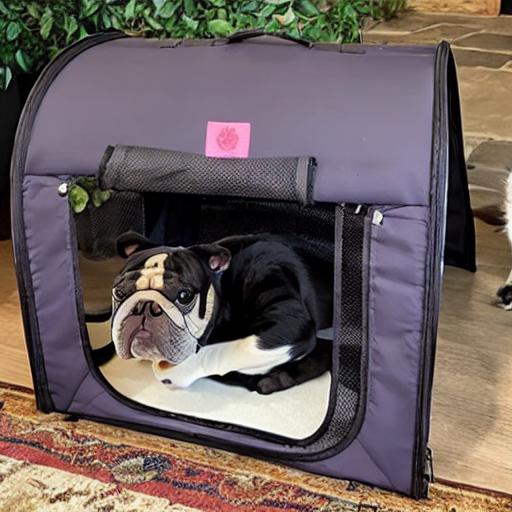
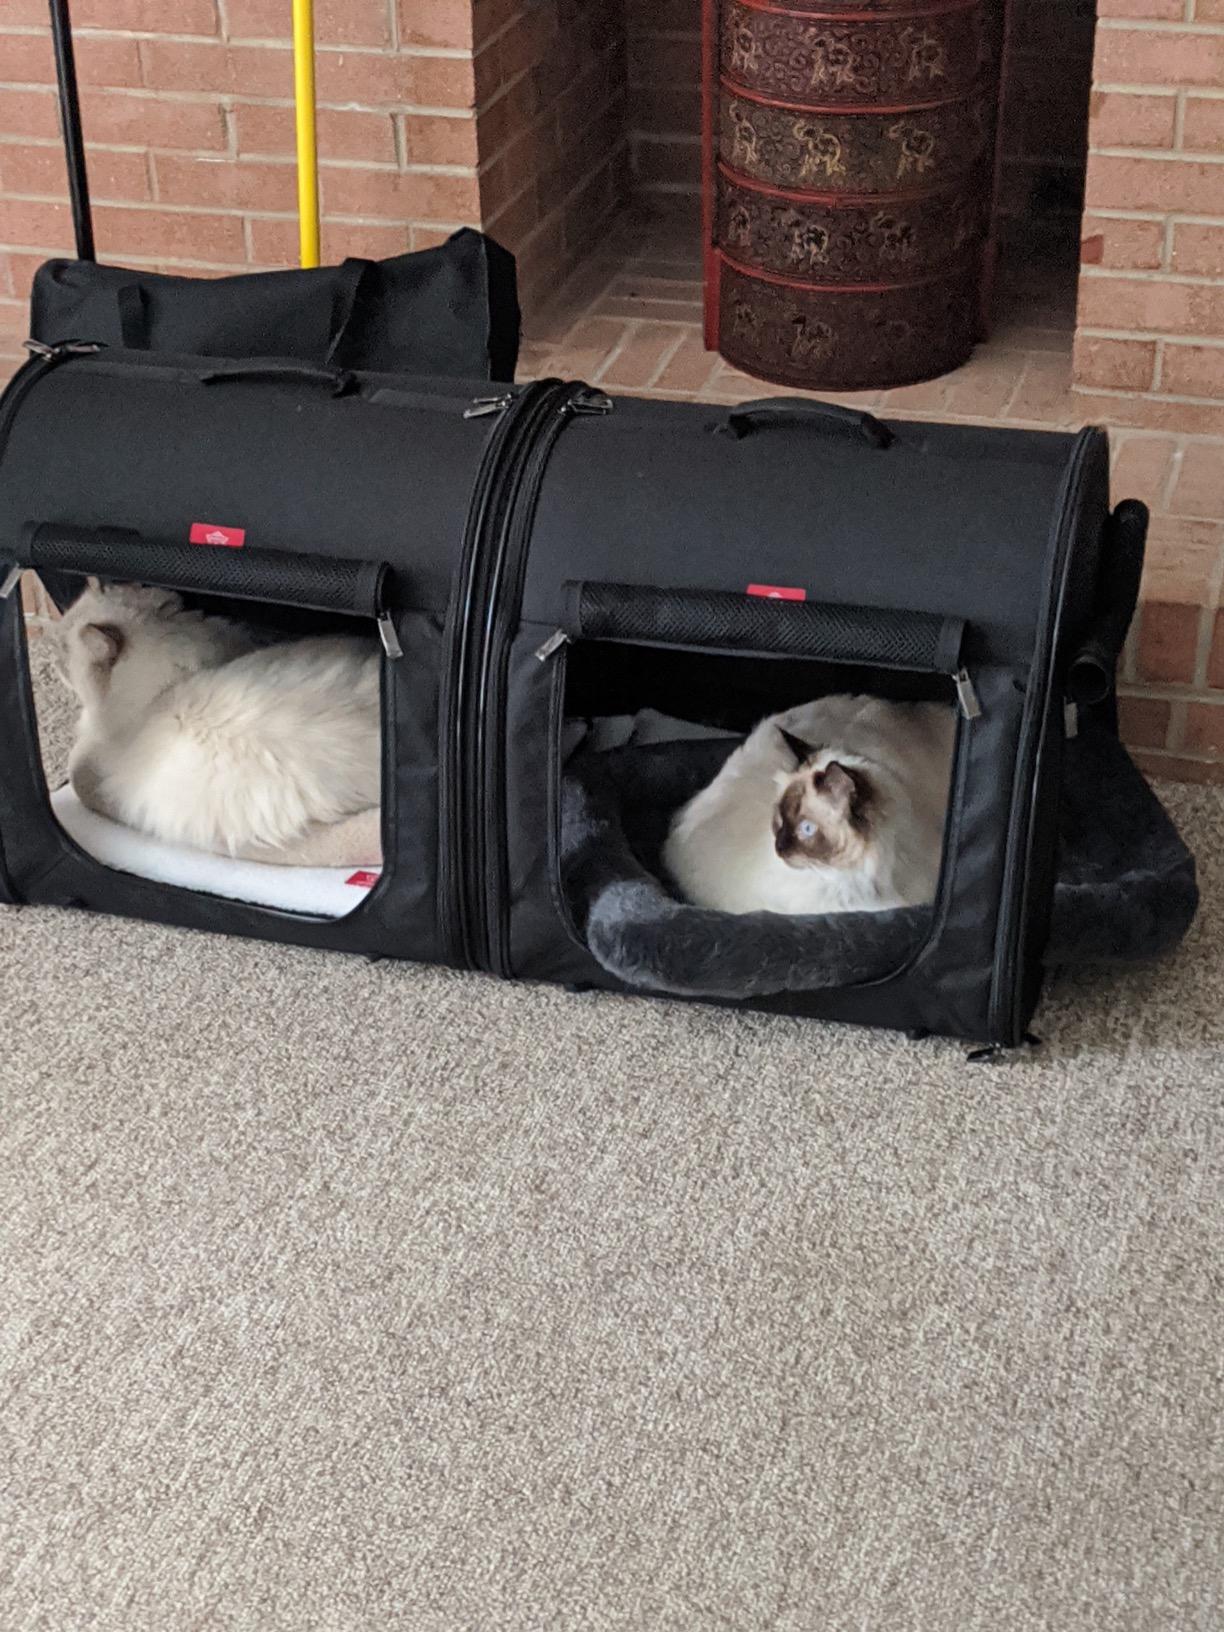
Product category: items_kennel
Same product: no